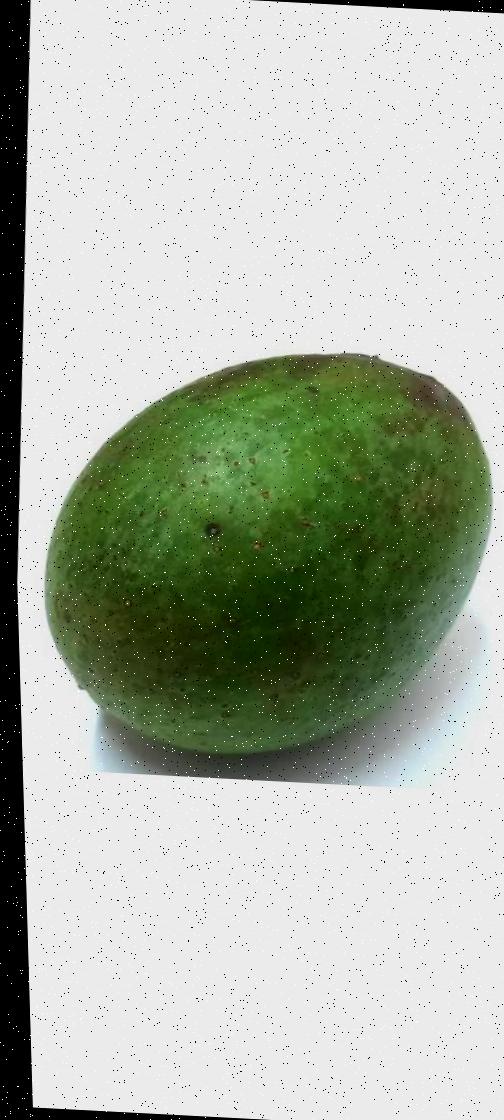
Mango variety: Ashshina Zhinuk